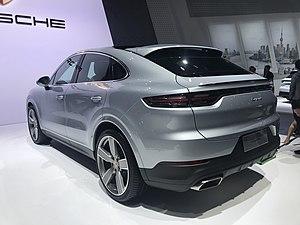
Le Porsche Cayenne est une gamme d'automobile SUV routier du constructeur allemand Porsche. Lancé en décembre 2002, il est renouvelé en mai 2010 avant l'arrivée de la troisième génération présentée en septembre 2017 ainsi que sa version Coupé.